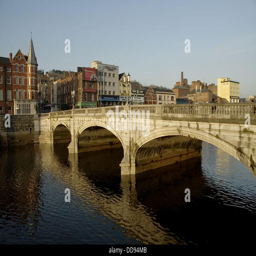
city on the banks of person .